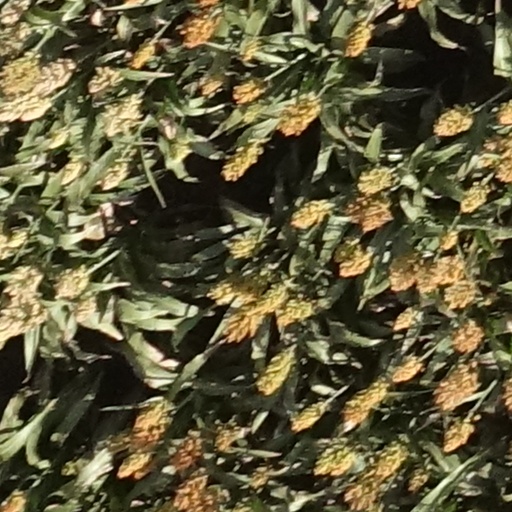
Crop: sorghum